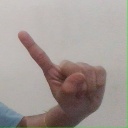
अक्षर: ए